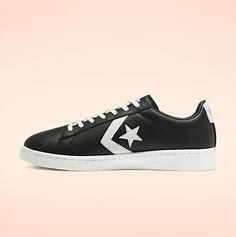
Brand: Converse
Model: Pro Leather